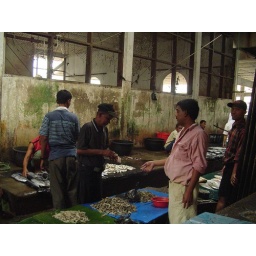
The fish market in Langsa